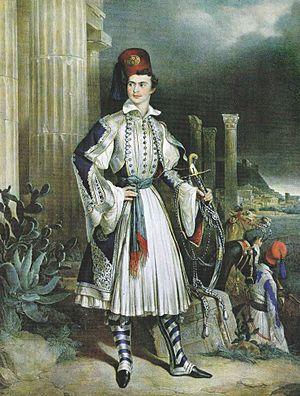
Le fez ou tarbouche est un couvre-chef masculin en feutre, souvent rouge, en forme de cône tronqué, orné d'un gland noir fixé sur le dessus. Ce bonnet sans bord, originaire de la Grèce antique, a été adopté par de nombreux groupes ethniques et religieux pendant les siècles suivants et notamment dans l'Empire Ottoman du XIXᵉ siècle. Dans sa longue histoire, le fez a été porté par plusieurs peuples, dont les Grecs, les Turcs, les Arabes, les Albanais, les Berbères, les Arméniens, les Levantins et diverses populations de religion musulmane. De nos jours, il est de plus en plus rarement porté.
Gottlieb Bodmer, né le 25 avril 1804 à Hombrechtikon et mort le 18 juillet 1837 à Munich, est un peintre, dessinateur et lithographe.